The Moffat Museum

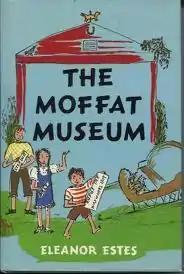
The Moffat Museum

The Moffat Museum by Eleanor Estes is the fourth and final novel in the children's series known as The Moffats. Published in 1983, it appeared forty years after the preceding book. The title refers to a small museum that the four Moffat children set up to help them remember the special times in their lives now that they are growing up. Like the rest of the series, "The Moffat Museum" is set in small Cranbury, Connecticut in the early 1900s.